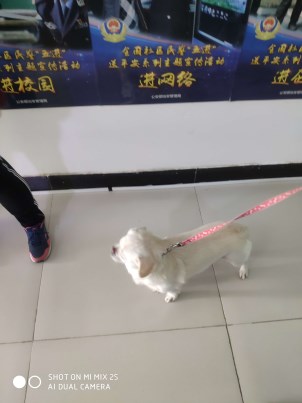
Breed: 3336-n000121-chinese_rural_dog